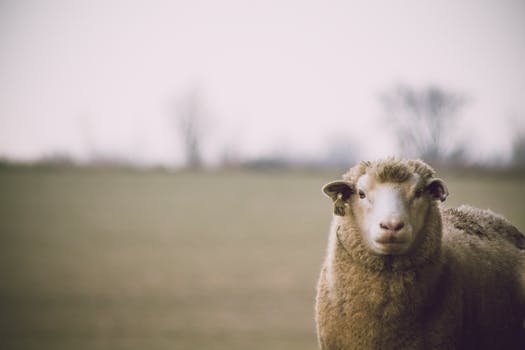
Label: No Watermark